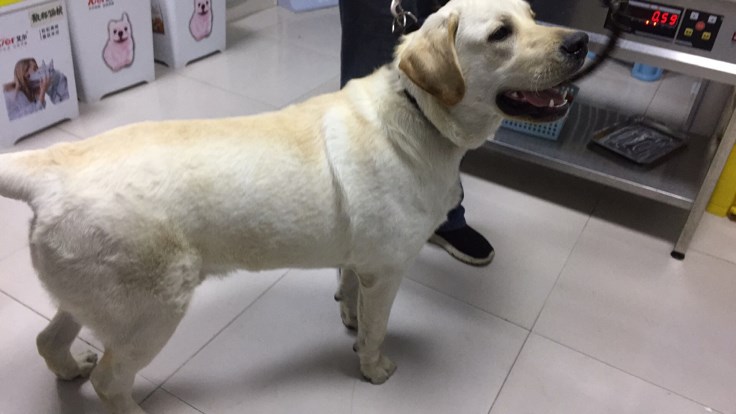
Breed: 3580-n000122-Labrador_retriever